Long-distance trail

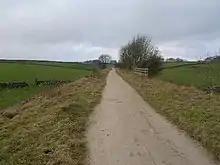
High Peak Trail, part of the Pennine Bridleway in northern England

Many long-distance trails have sections suitable for equestrians, and a few are suitable for horse riding throughout their length, or have been developed primarily for horse riding. The Bicentennial National Trail (BNT) in Australia is the longest marked multi-use trail in the world, stretching from Cooktown, Queensland, through New South Wales to Healesville, Victoria. This non-motorised trail runs the length of the rugged Great Dividing Range through national parks and private property and alongside wilderness areas. One of the objectives was to develop a trail that linked up the brumby tracks, mustering and stock routes along the Great Dividing Range, thus allowing one legally to ride the routes of stockmen and drovers who once traveled these areas with pack horses. The Bicentennial National Trail is suitable for self-reliant horse riders, fit walkers and mountain bike riders.